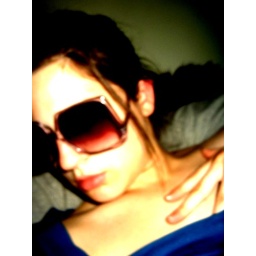
glasses in bed